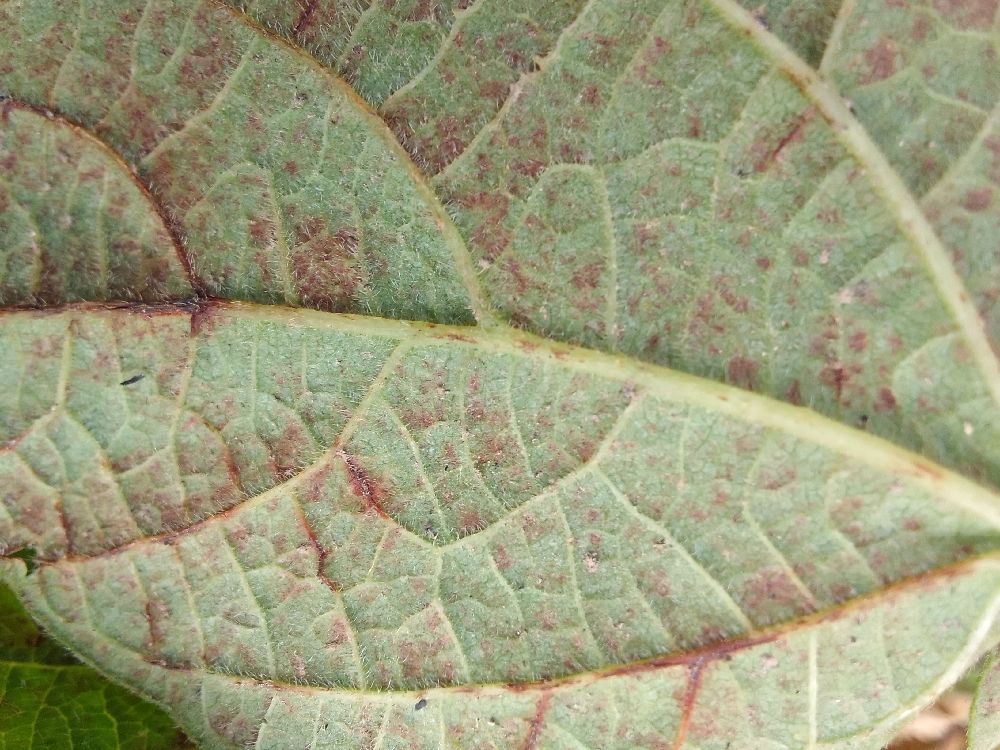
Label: anthracnose